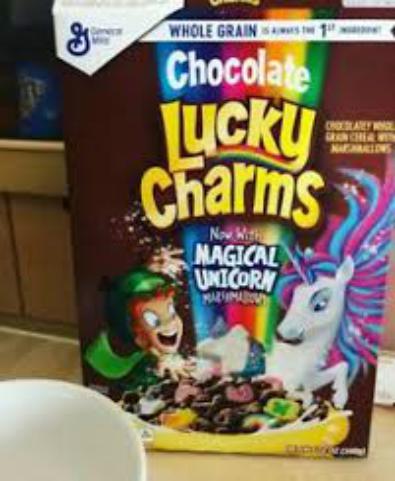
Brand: Chocolate Lucky Charms
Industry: Food